Tatiara District Council

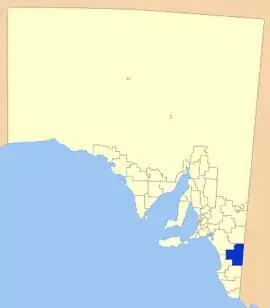
Location of Tatiara District Council in blue

Tatiara District Council is a local government area located in south-eastern South Australia. The name Tatiara is said to mean "the good country", a phrase which dates back to the area's first inhabitants, the Bodaruwitj people. It is one of the largest local government areas in South Australia at . The district's economy is based primarily on agriculture, with cereal crops such as wheat, barley and oats and with livestock such as sheep, cattle and pigs prominent.